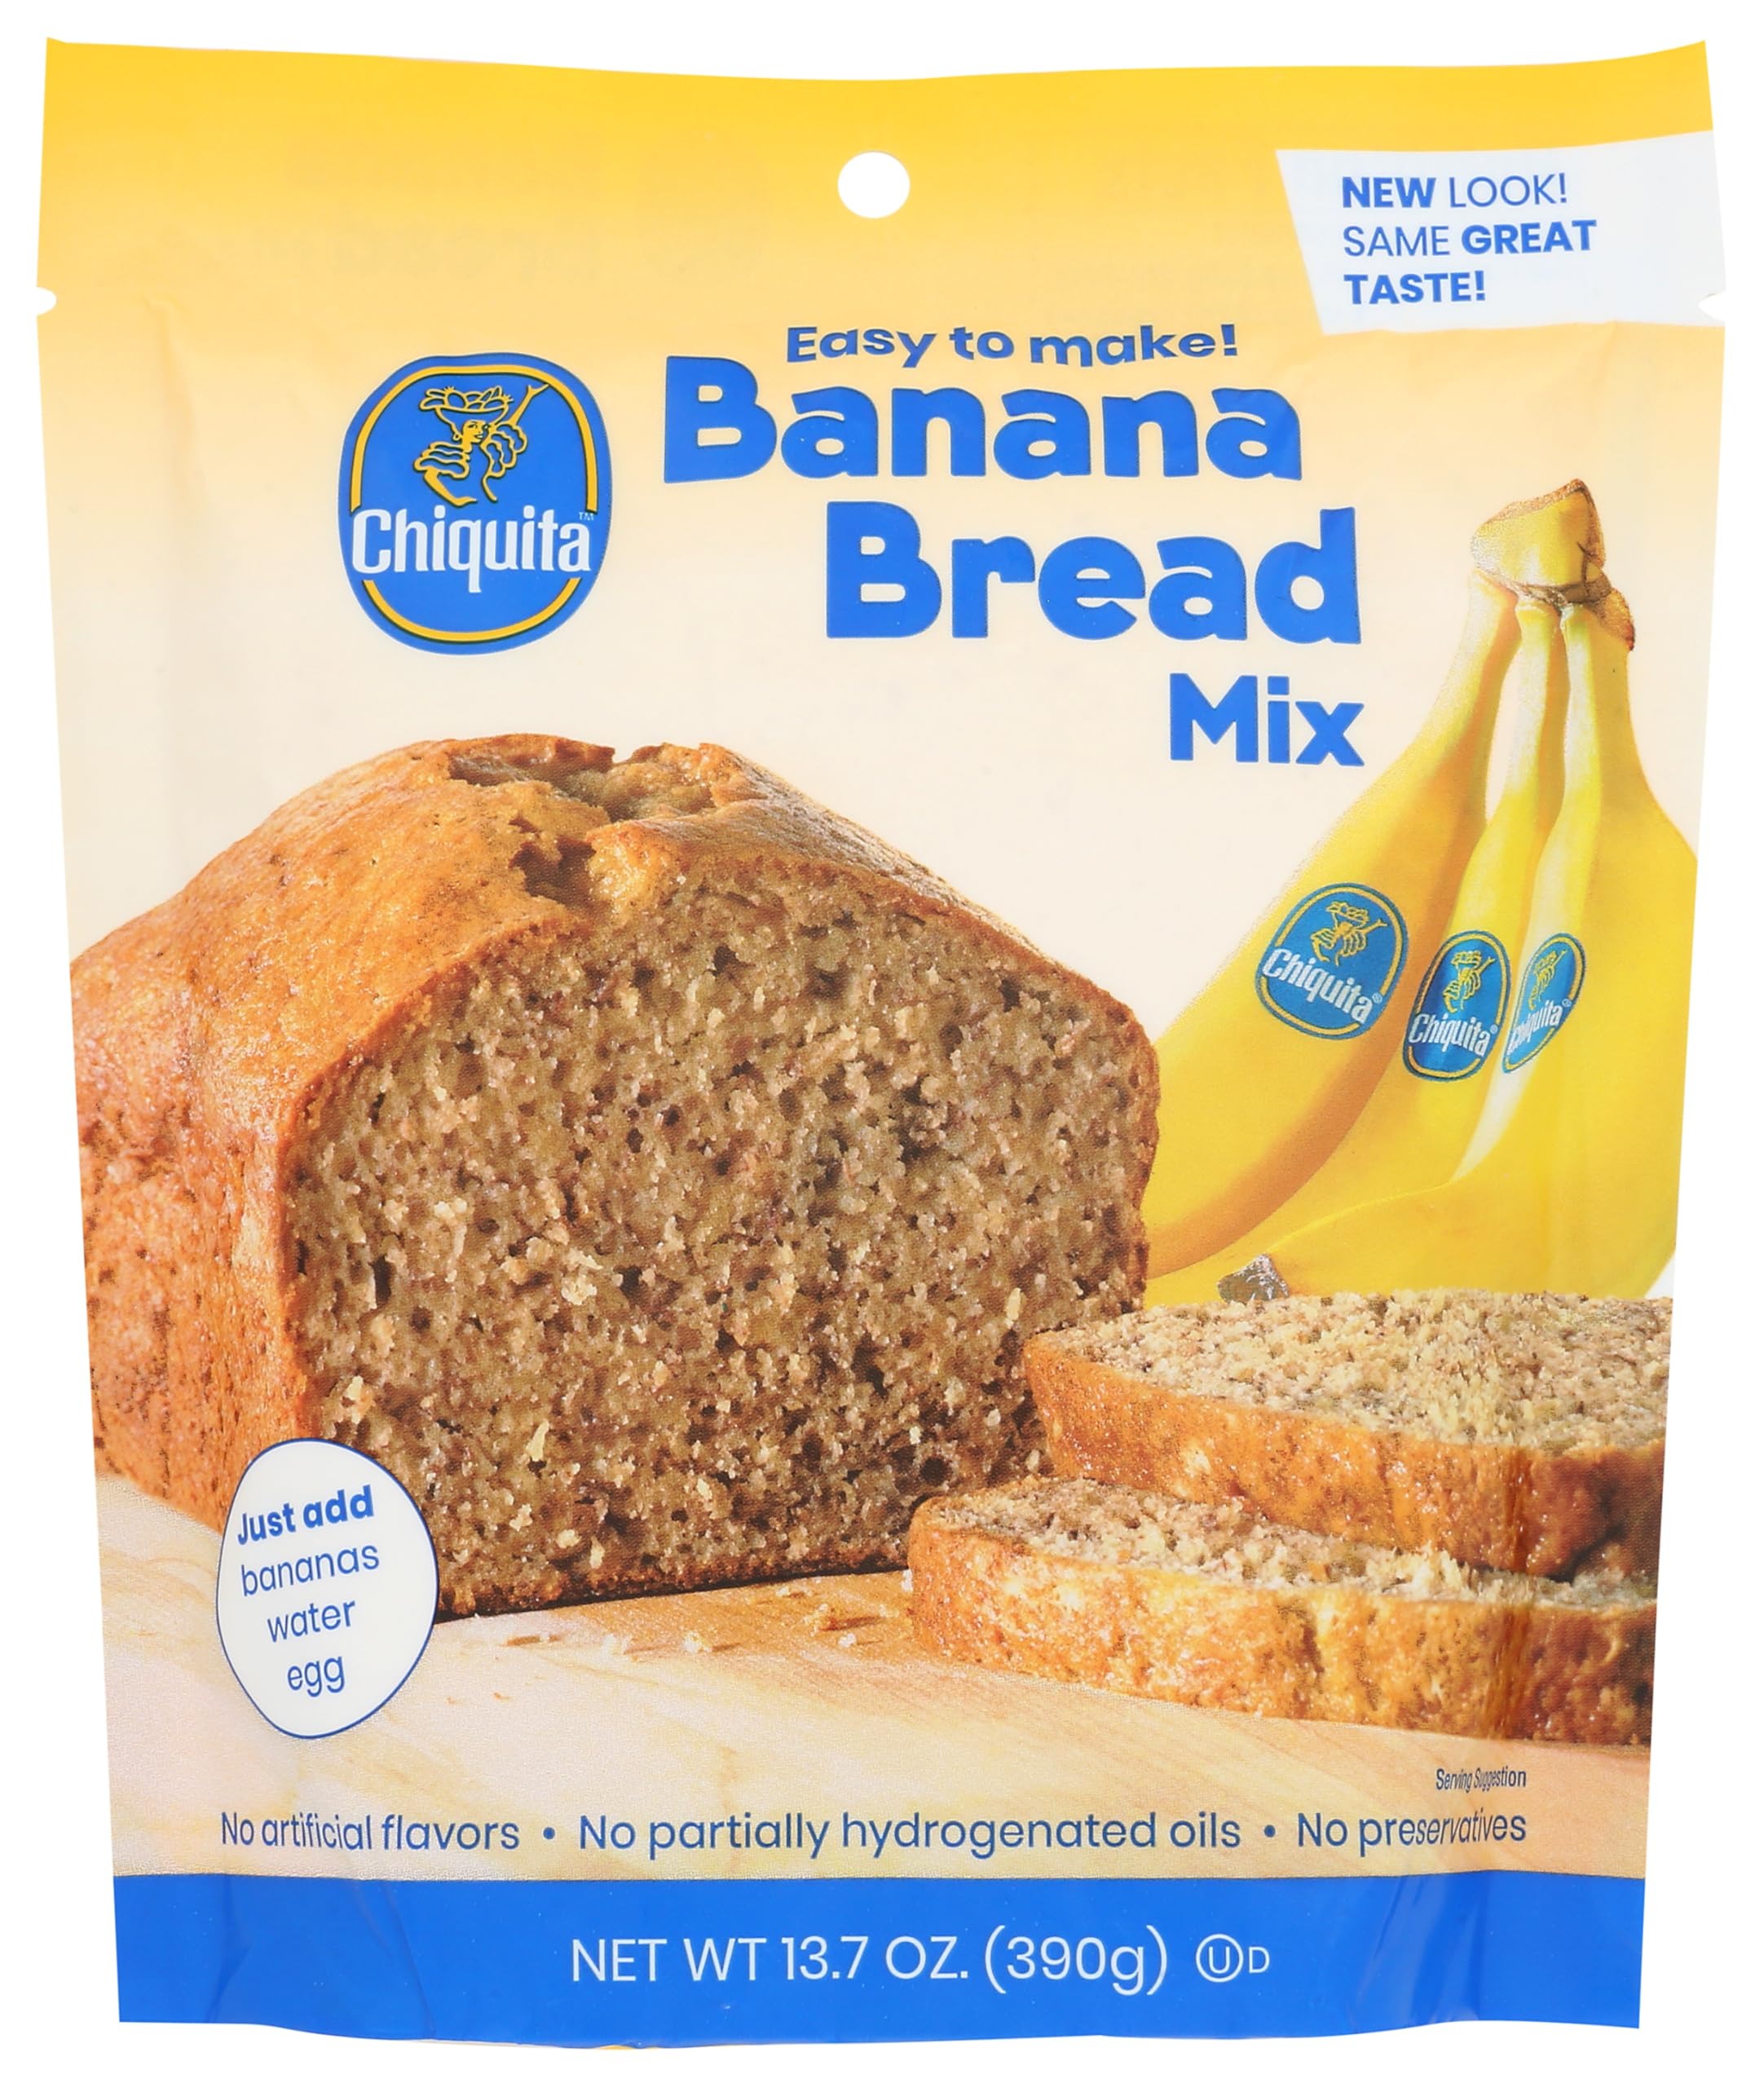
Item Name: Chiquita Banana Bread Mix, 13.7 oz
Bullet Point 1: This delicious and easy to make banana bread makes a wonderful treat.
Bullet Point 2: g trans fats per serving. A low fat food. No preservatives. Easy to make.
Bullet Point 3: This product contains Natural Ingredients
Bullet Point 4: Country of origin is United States
Value: 13.75
Unit: Ounce

Price: 2.64